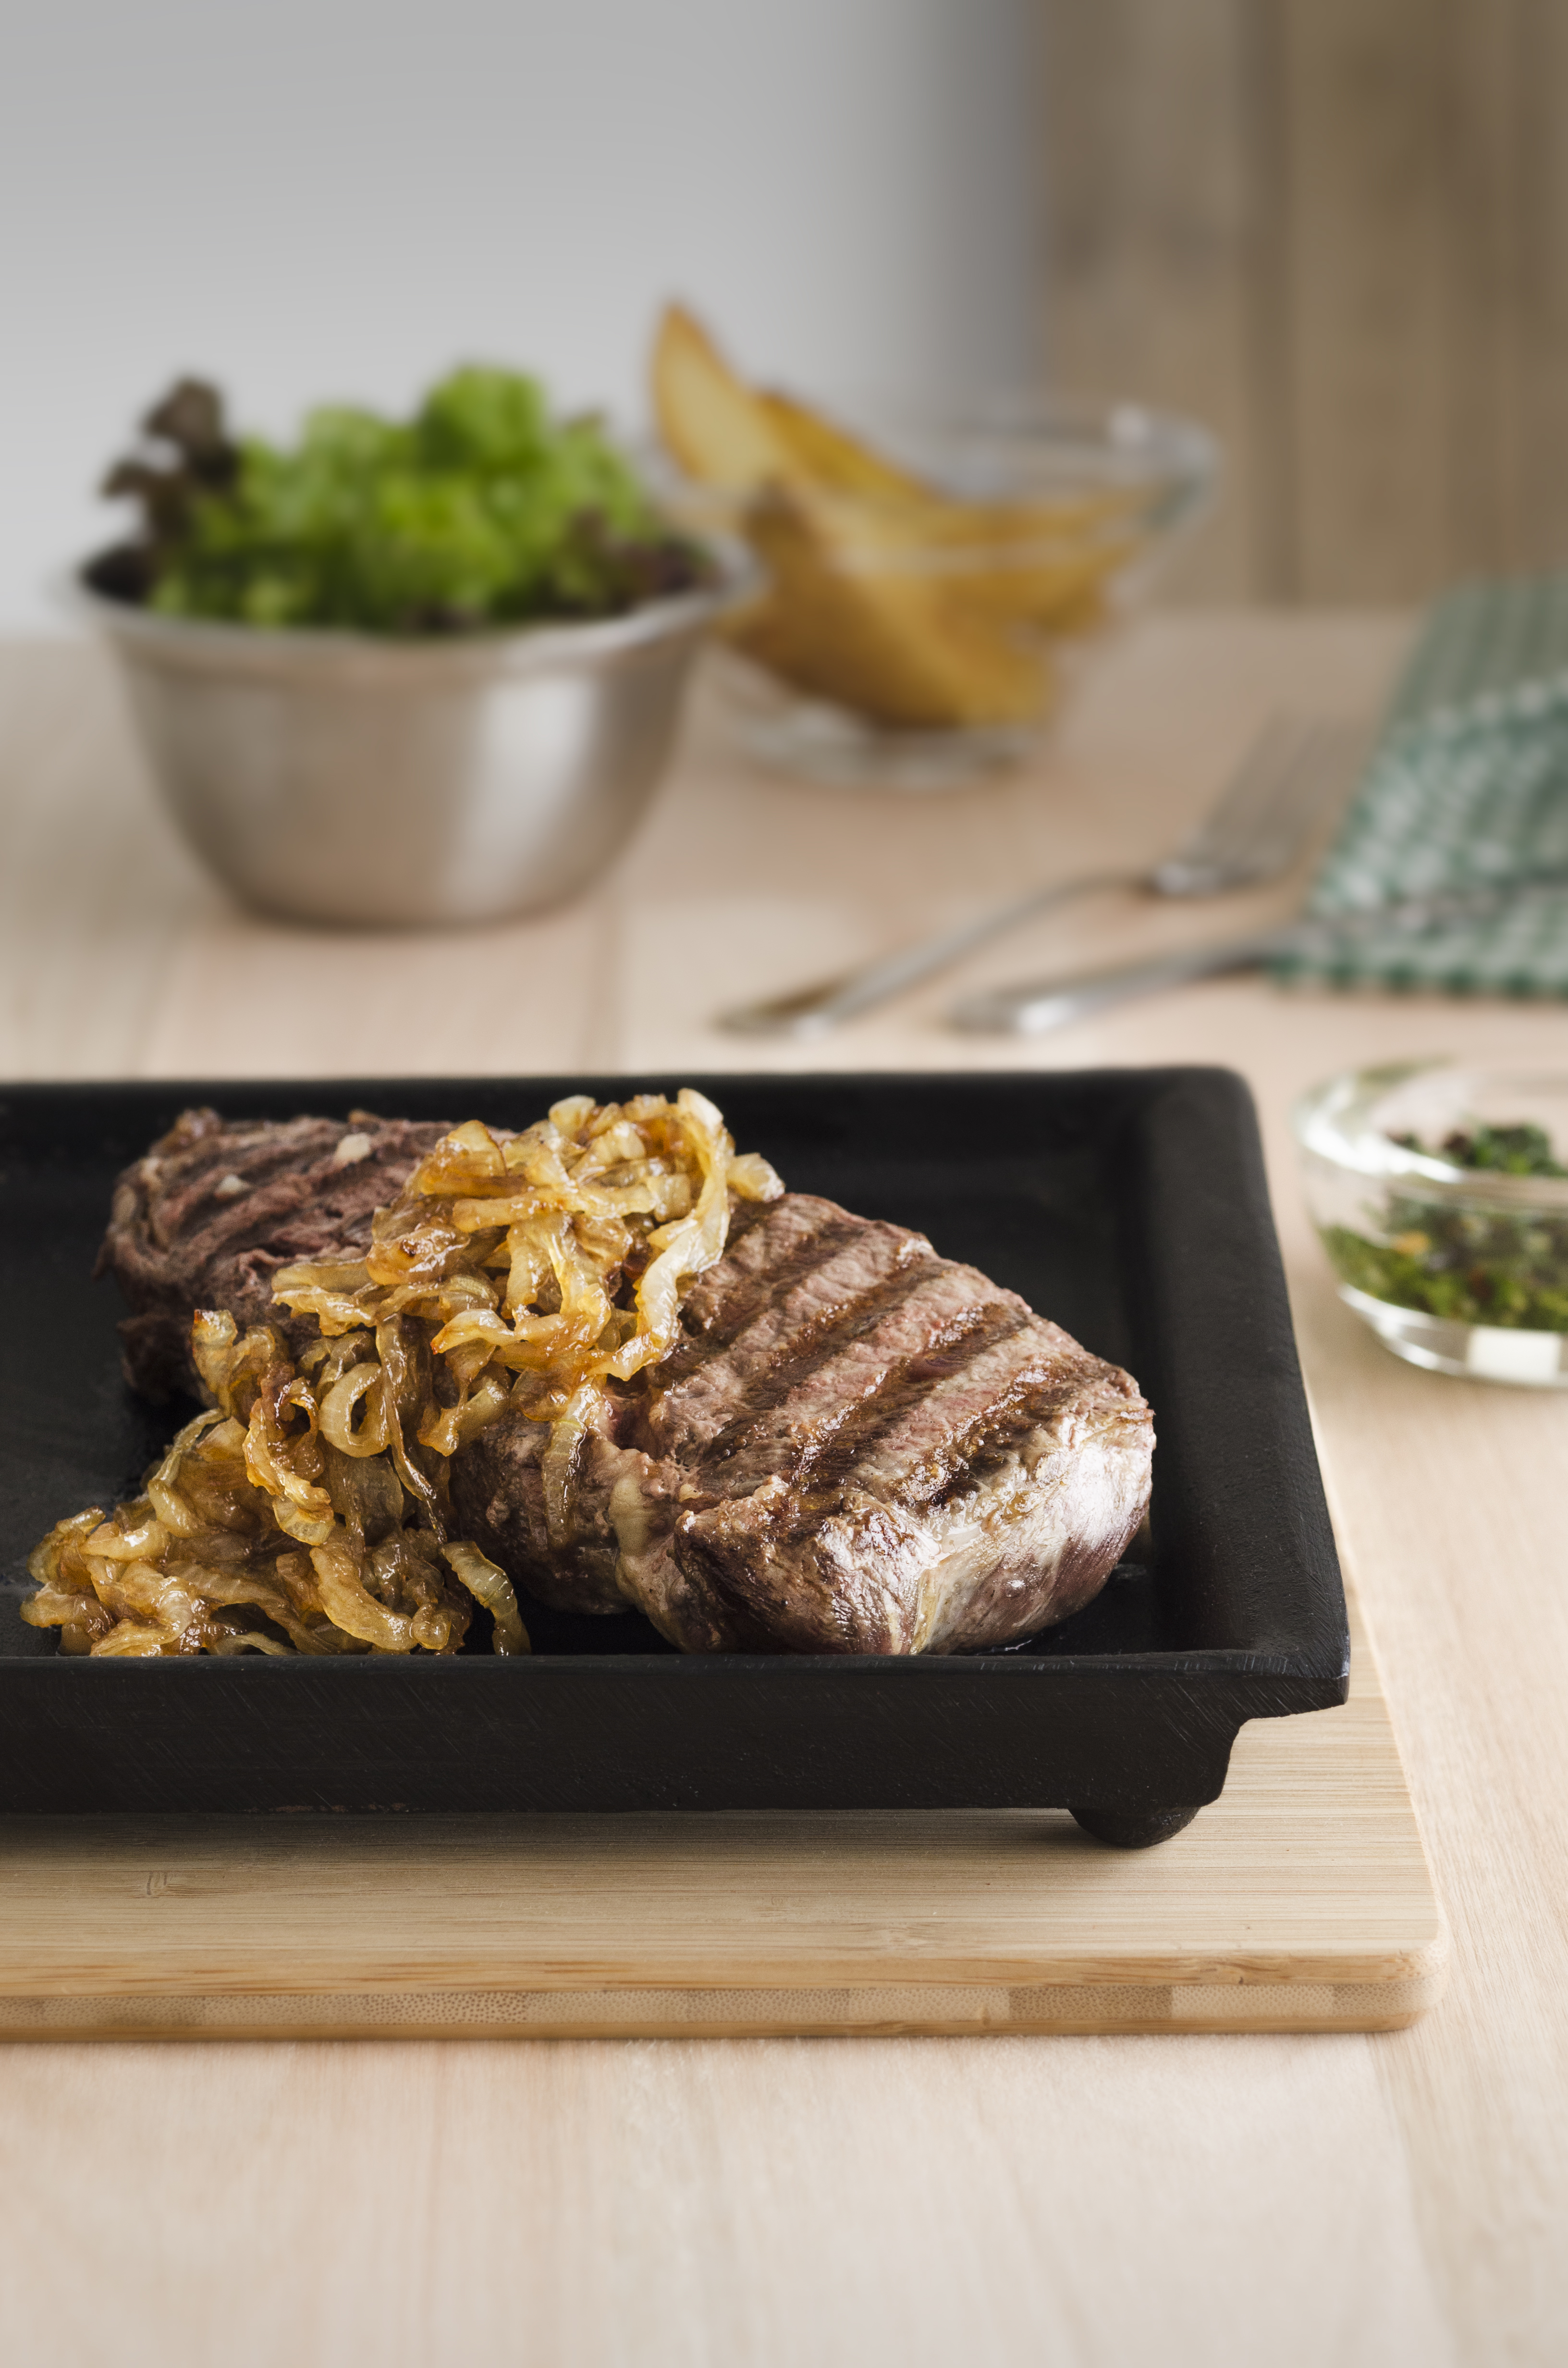
food, dish, cuisine, ingredient, steak, sirloin steak, meat, flat iron steak, veal, produce, pork steak, recipe, pepper steak, roast beef, carne asada, rib eye steak, Rinderbraten, Steak au poivre, pork chop, churrasco food, beef tenderloin